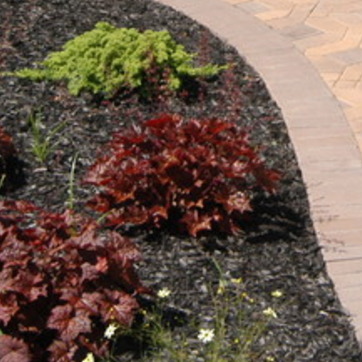
Material: foliage